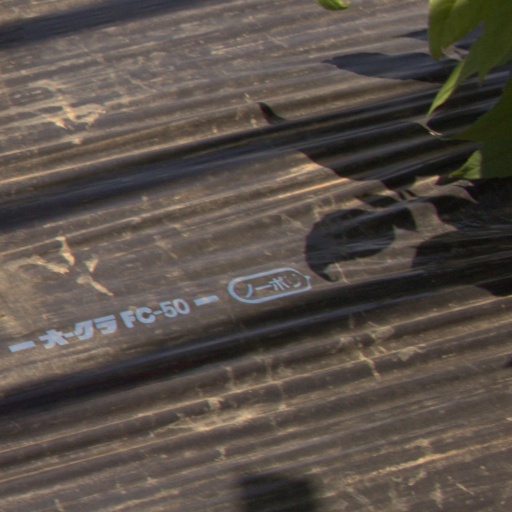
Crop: Jerusalem artichoke